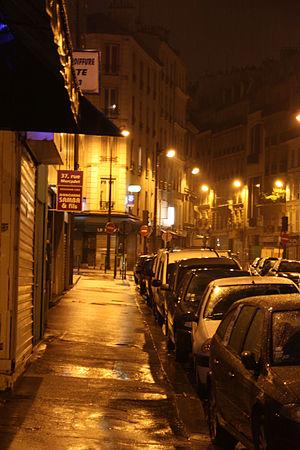
Un soir pluvieux rue Marcadet, Paris, septembre 2008
La rue Marcadet est une rue du 18ᵉ arrondissement de Paris.